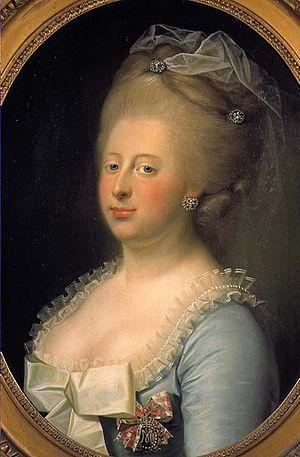
Le château de Celle est un château allemand situé dans la ville de Celle en Basse-Saxe. Ce fut l'une des résidences de la Maison de Brunswick-Lunebourg.